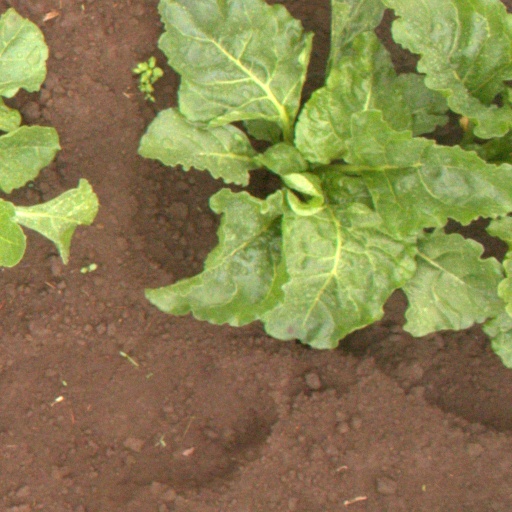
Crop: sugar beet